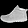
Label: Ankle boot